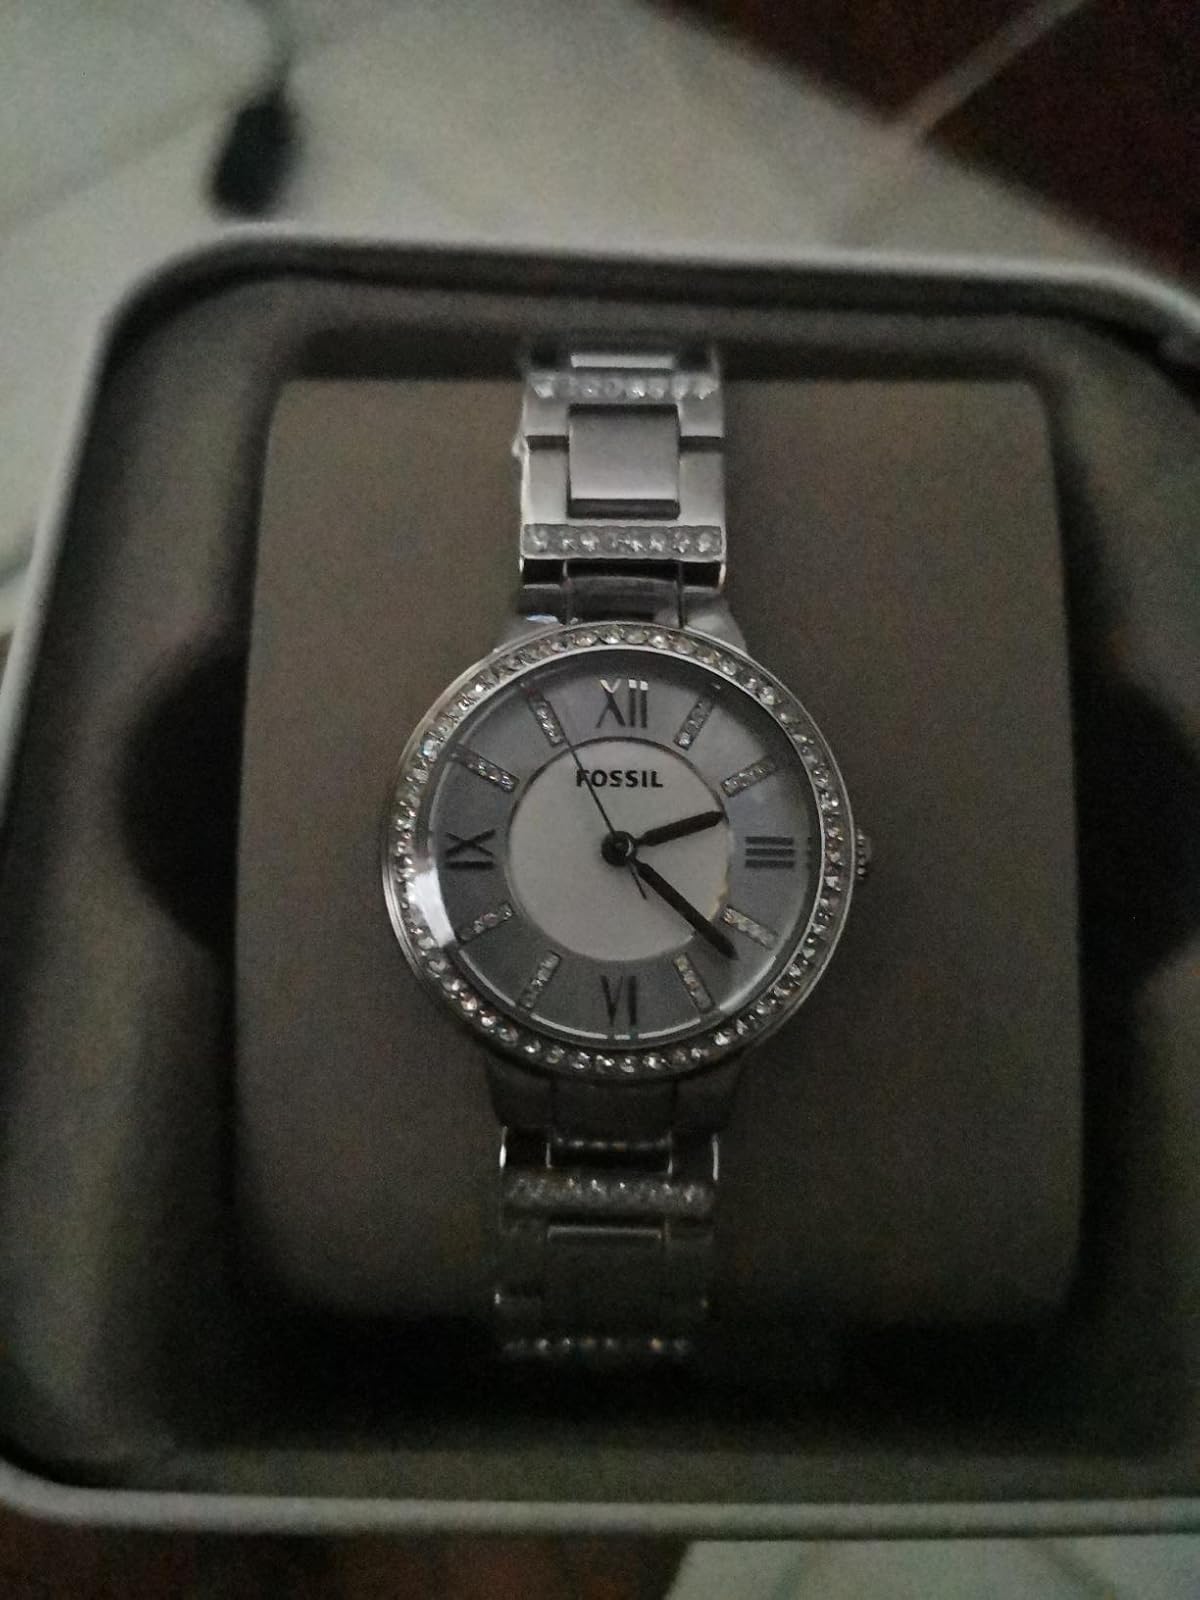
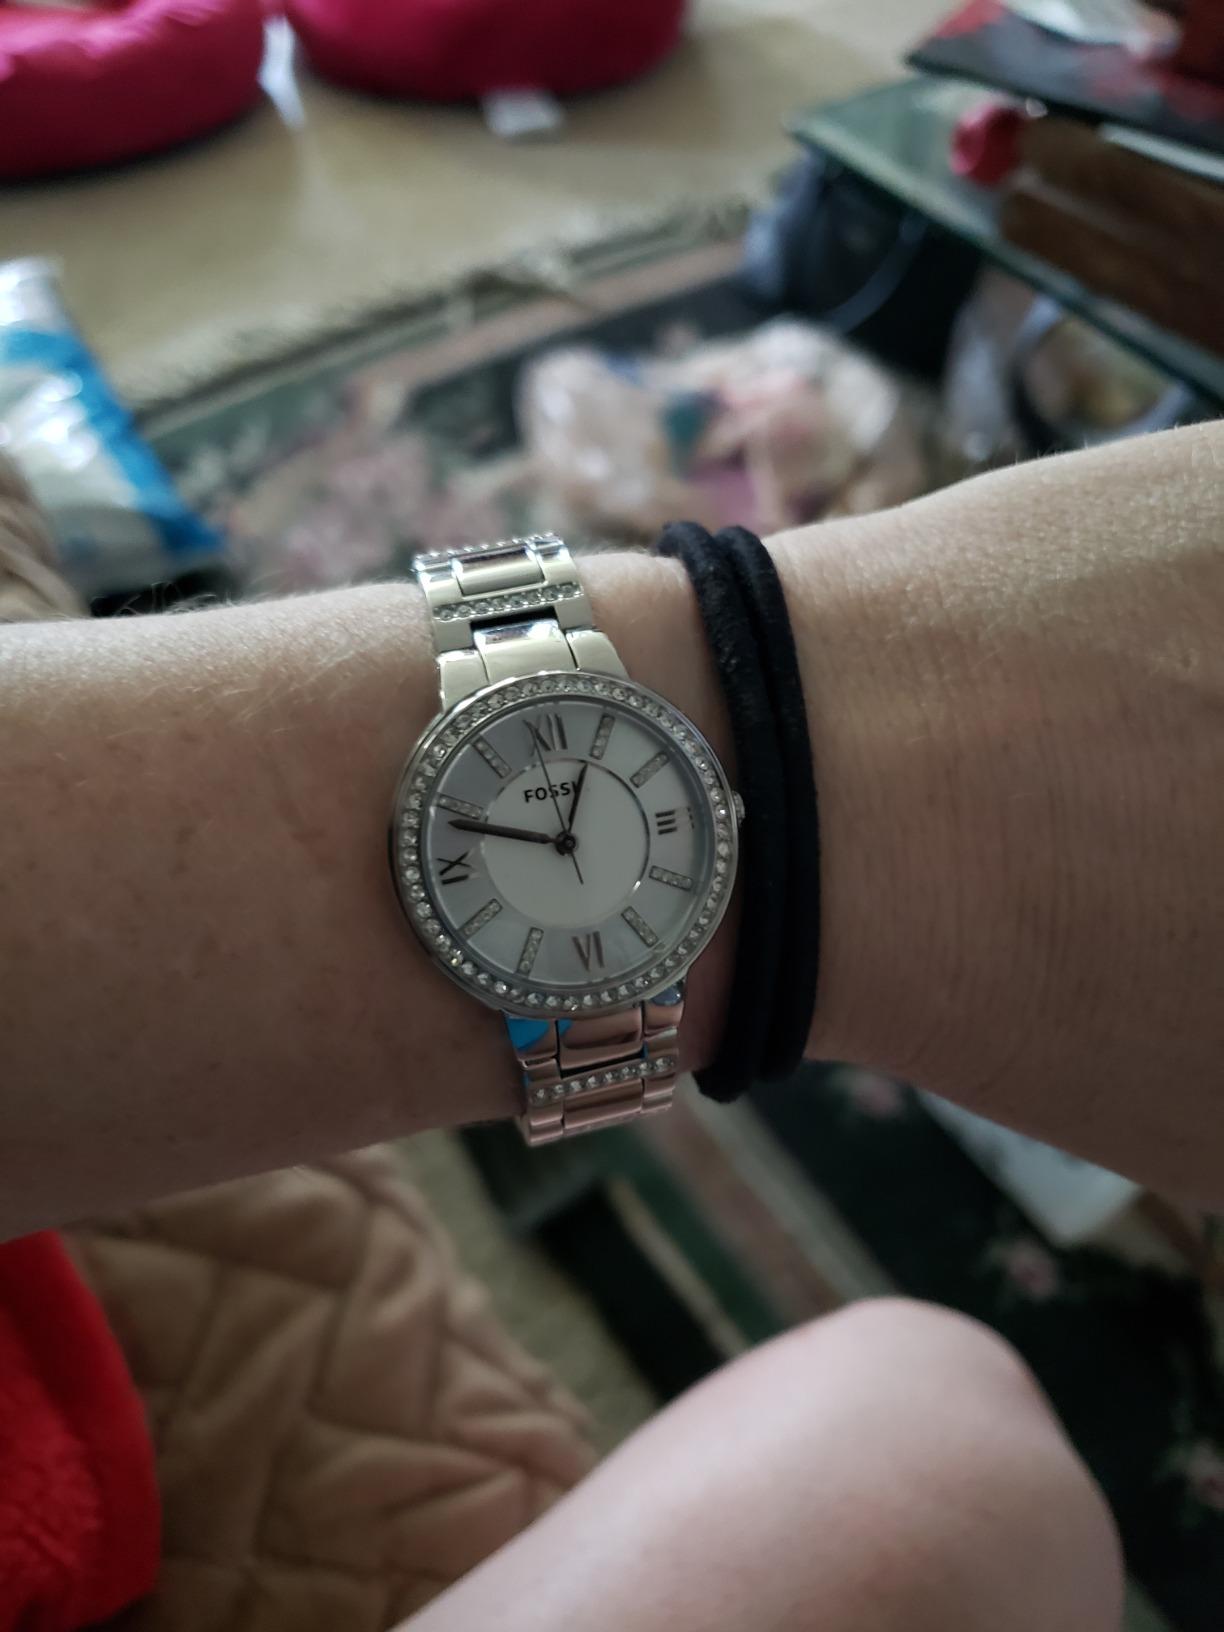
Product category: accessories_watch
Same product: yes